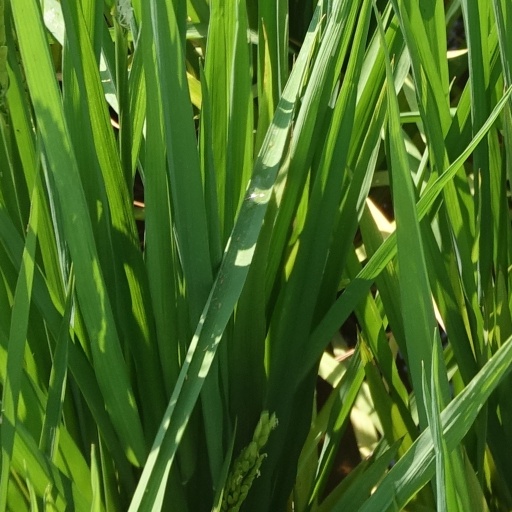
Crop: rice